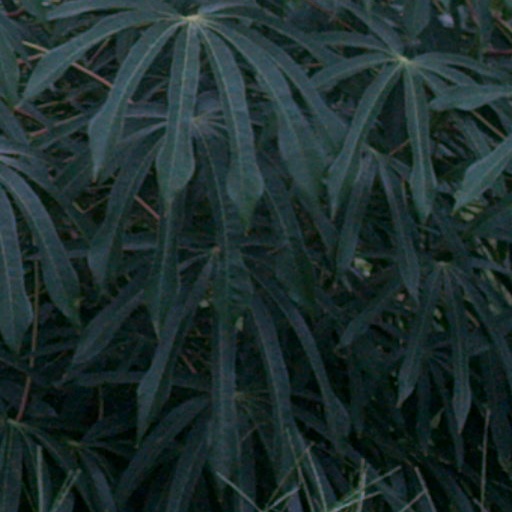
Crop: cassava